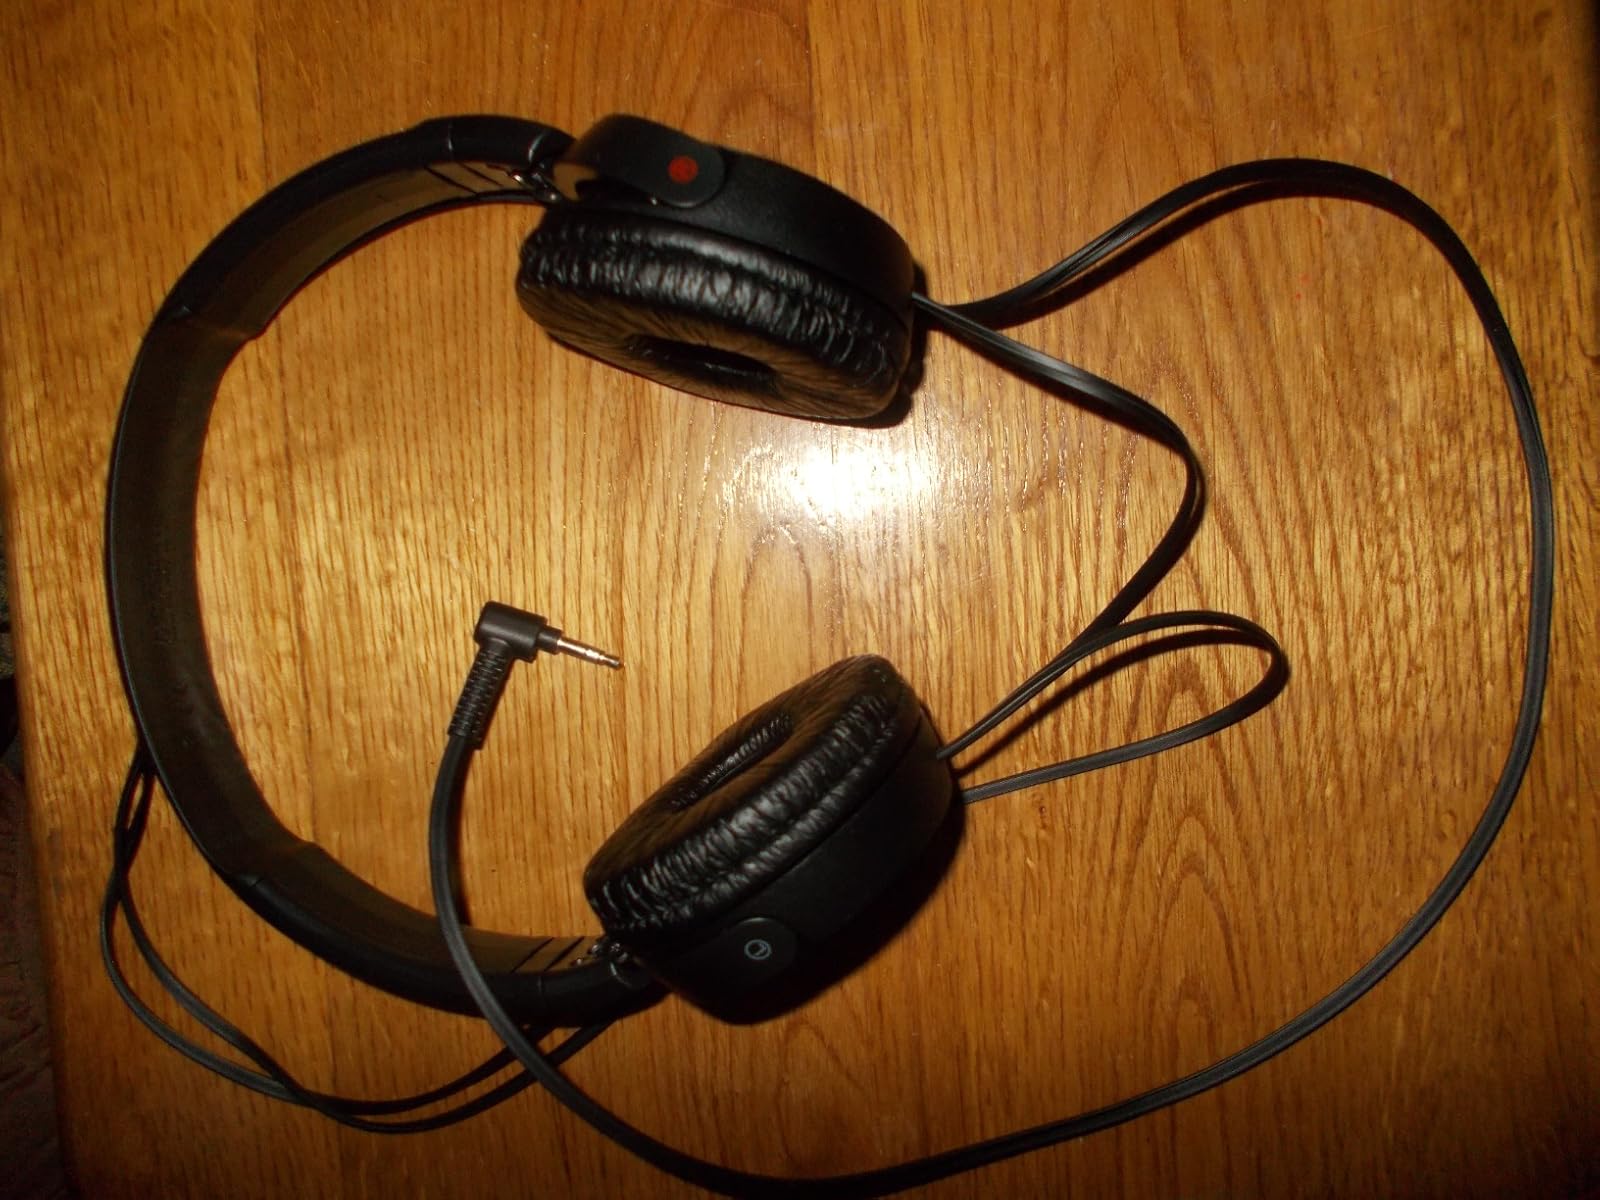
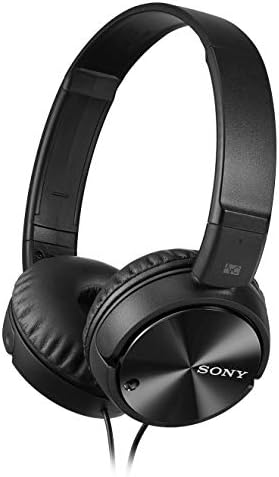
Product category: headphones
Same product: yes